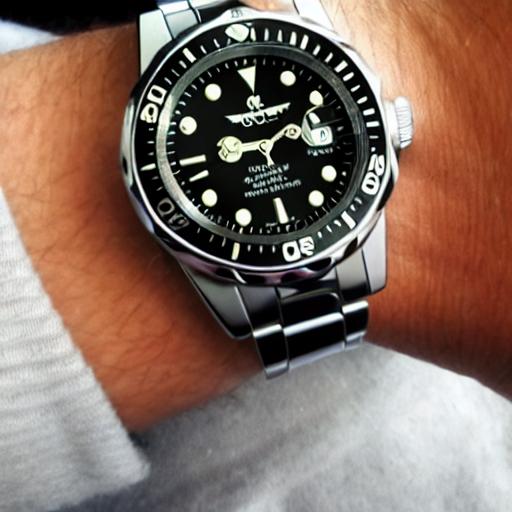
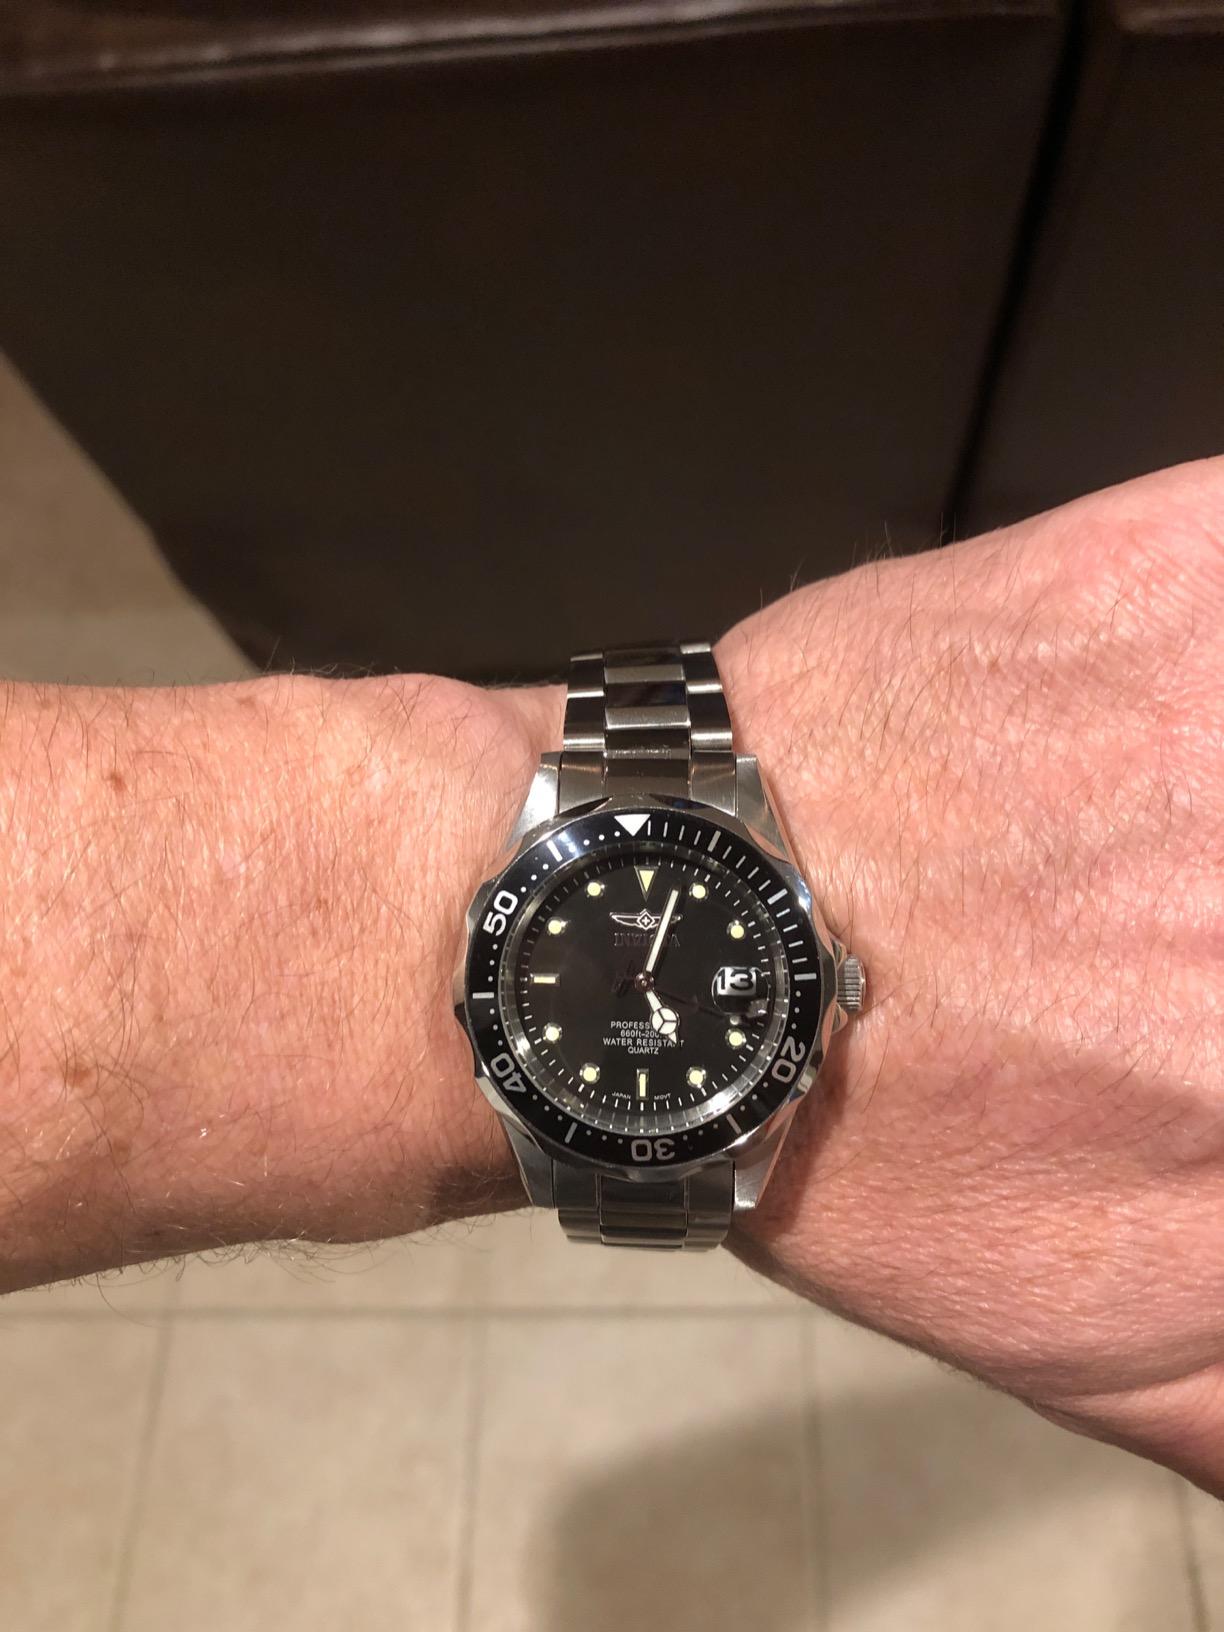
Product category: accessories_watch
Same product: no